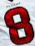
Number: 8